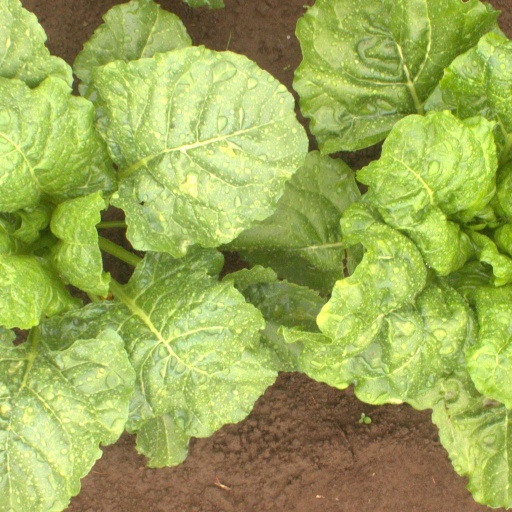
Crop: sugar beet